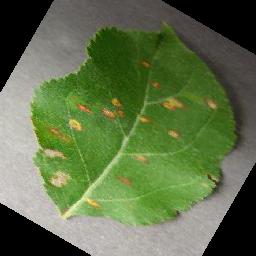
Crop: apple
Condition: cedar_rust